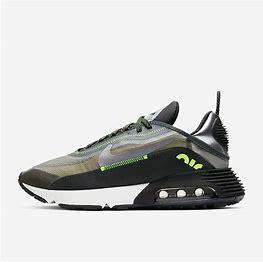
Brand: Nike
Model: Air Max 2090